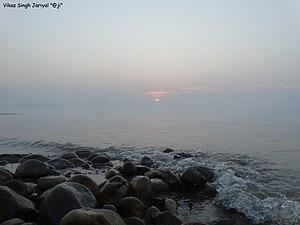
Cet article recense les zones humides d'Inde concernées par la convention de Ramsar.